Ludwig Durlacher

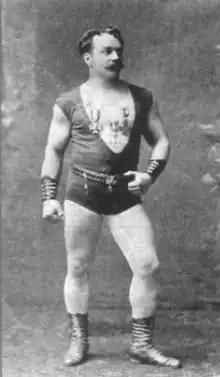

Ludwig Durlacher, also known as Louis Attila, (July 2, 1844 – March 15, 1924) was a Grand Duchy of Baden-born American strongman, gym owner and personal trainer. He trained members of European royal families and American high society as well as athletes like Eugen Sandow and James J. Corbett. He was "one of the first 'personal trainers' for the rich and famous".